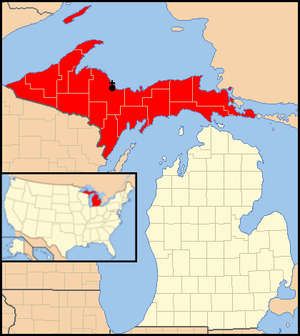
Le diocèse de Marquette est un territoire ecclésiastique de l'Église catholique romaine aux États-Unis, suffragant de l'archidiocèse de Détroit, qui englobe la péninsule supérieure de l'État du Michigan. Son évêque actuel est Mᵍʳ Alexander King Sample qui siège à la cathédrale Saint-Pierre de Marquette.